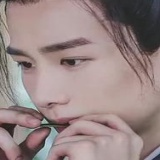
diễn viên Bạch Kính Đình